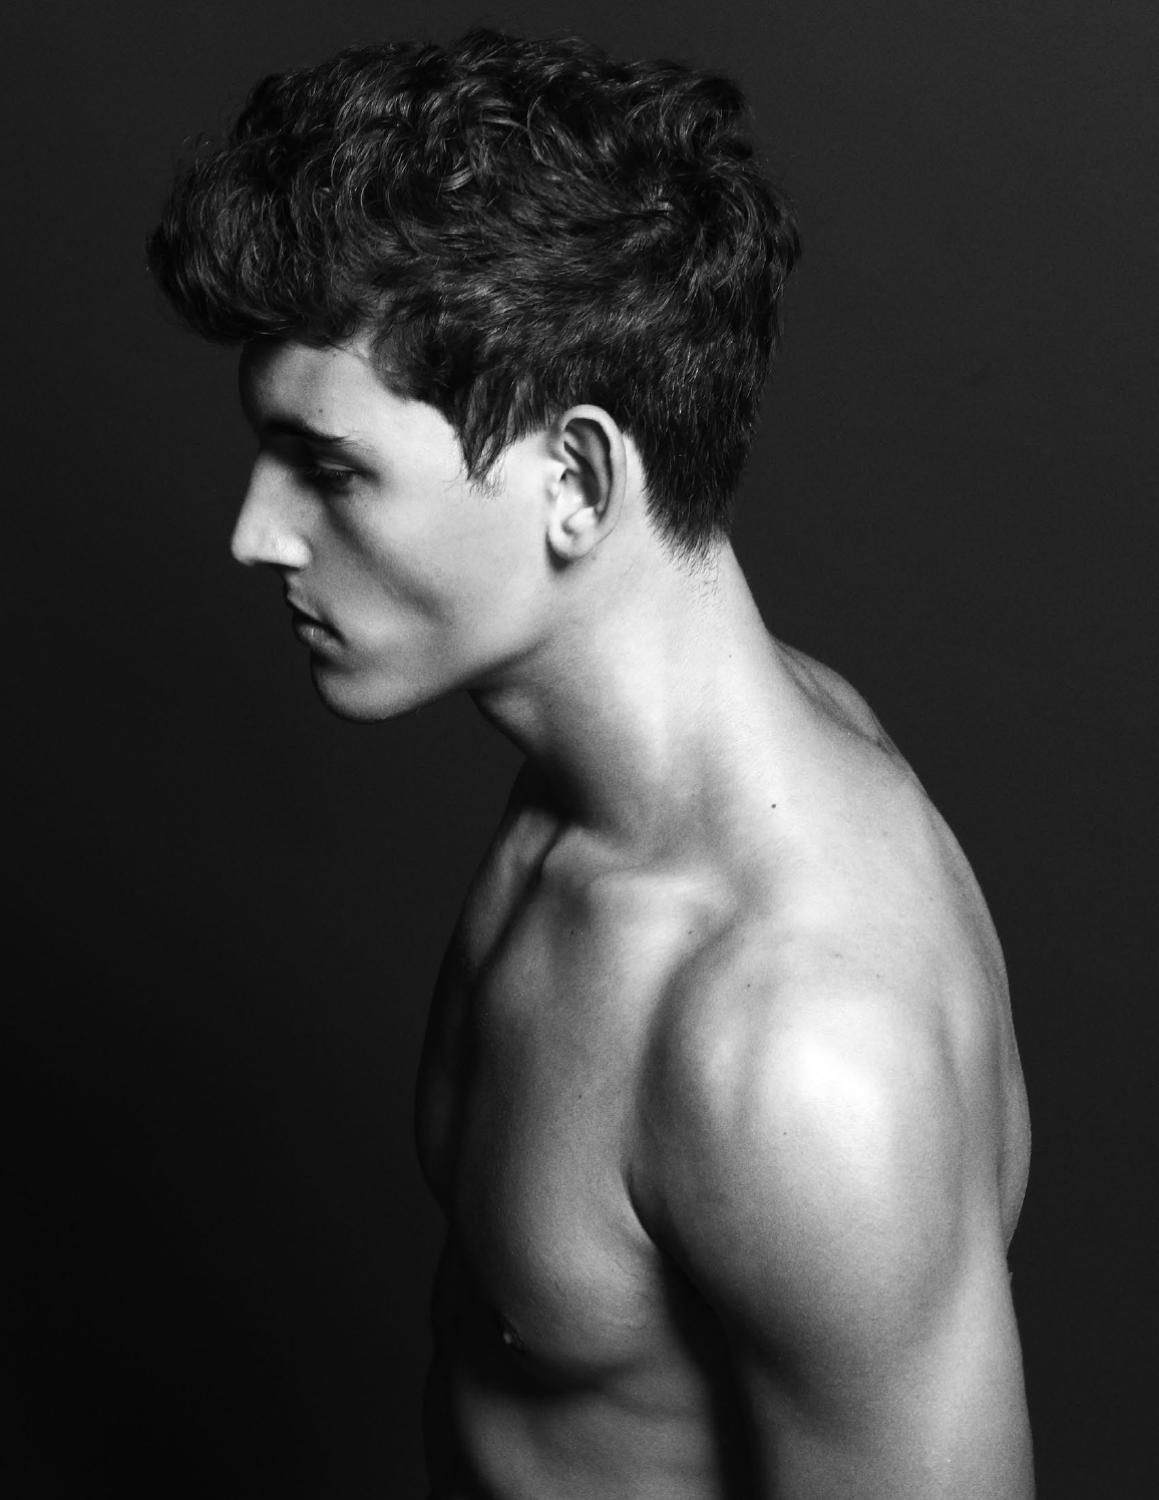
Portrait style: Real Portrait